Welling United F.C.

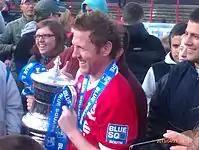
Former player manager Jamie Day with the Conference South trophy after winning the title in 2013.

The 2011–12 season ended with Welling in 3rd place and after defeating Sutton United 2–1 on aggregate in the play-off semi-finals they narrowly missed promotion in the final, being defeated 0–1 by Dartford at Princes Park.